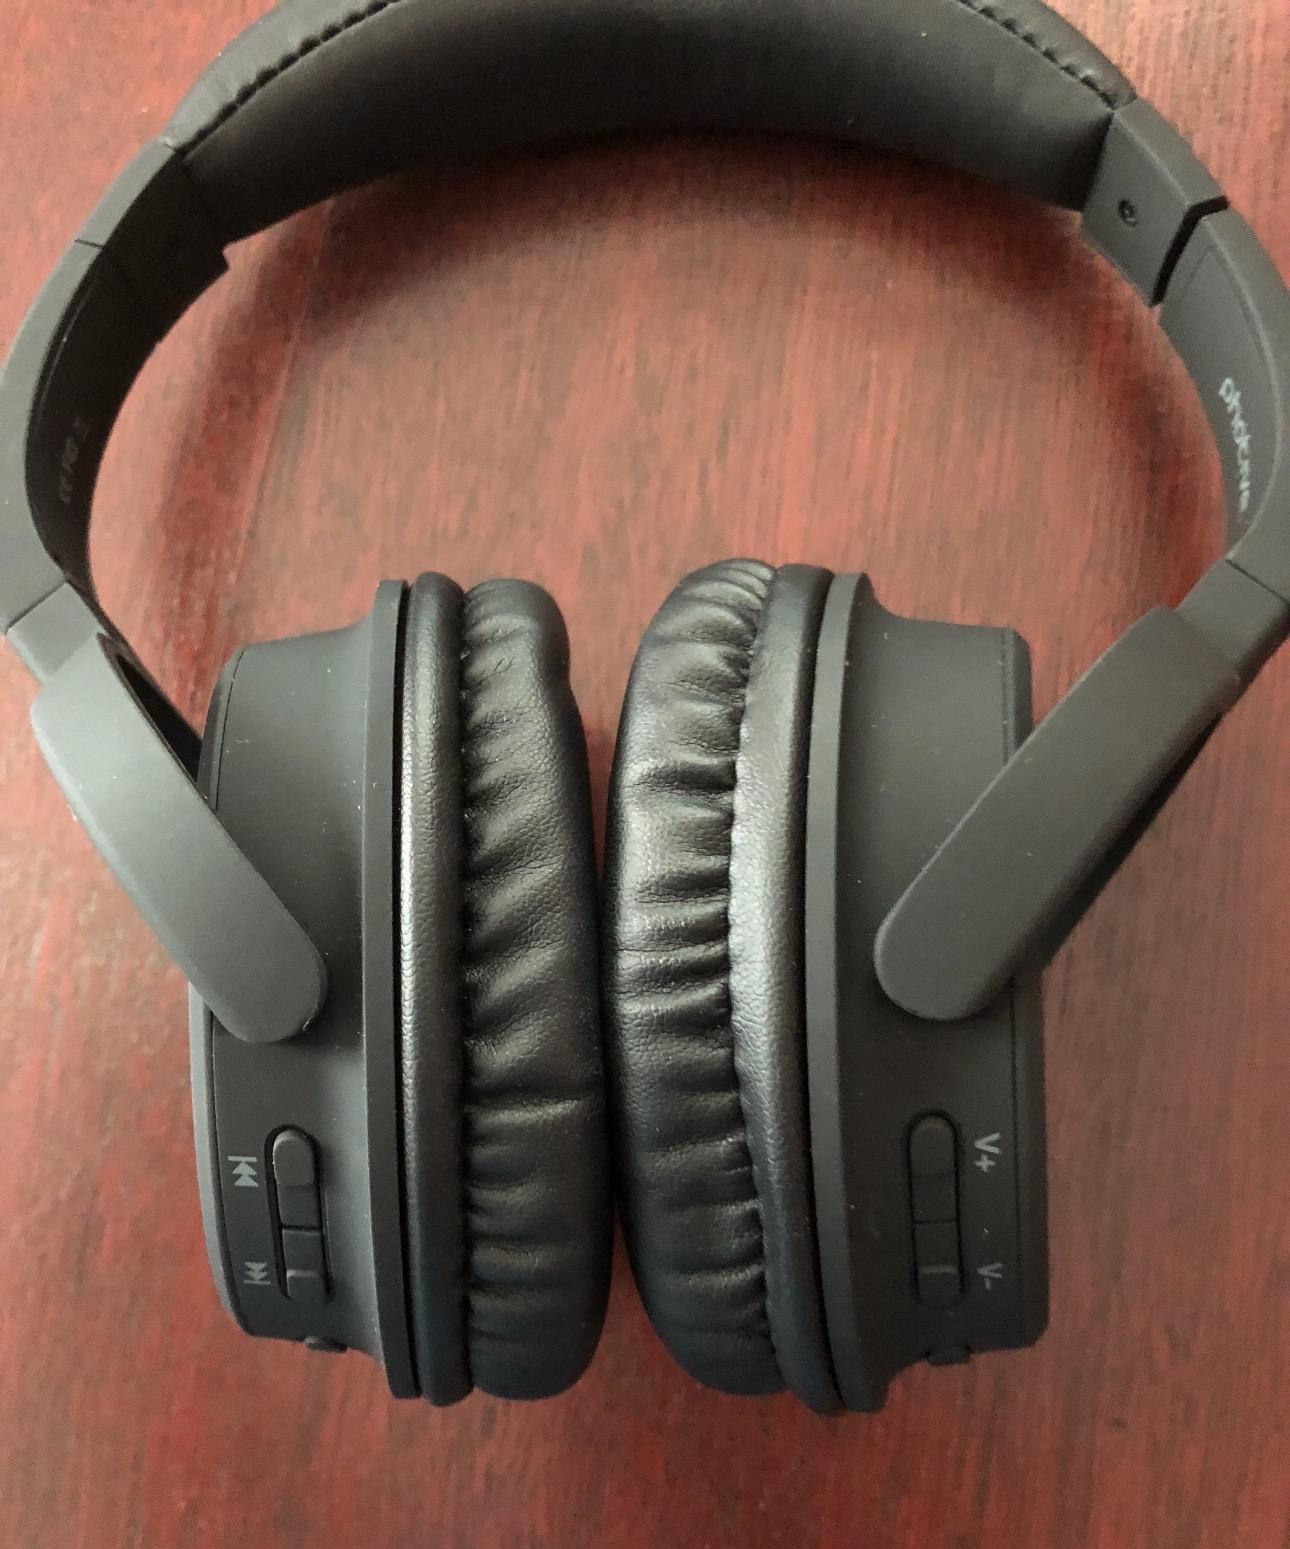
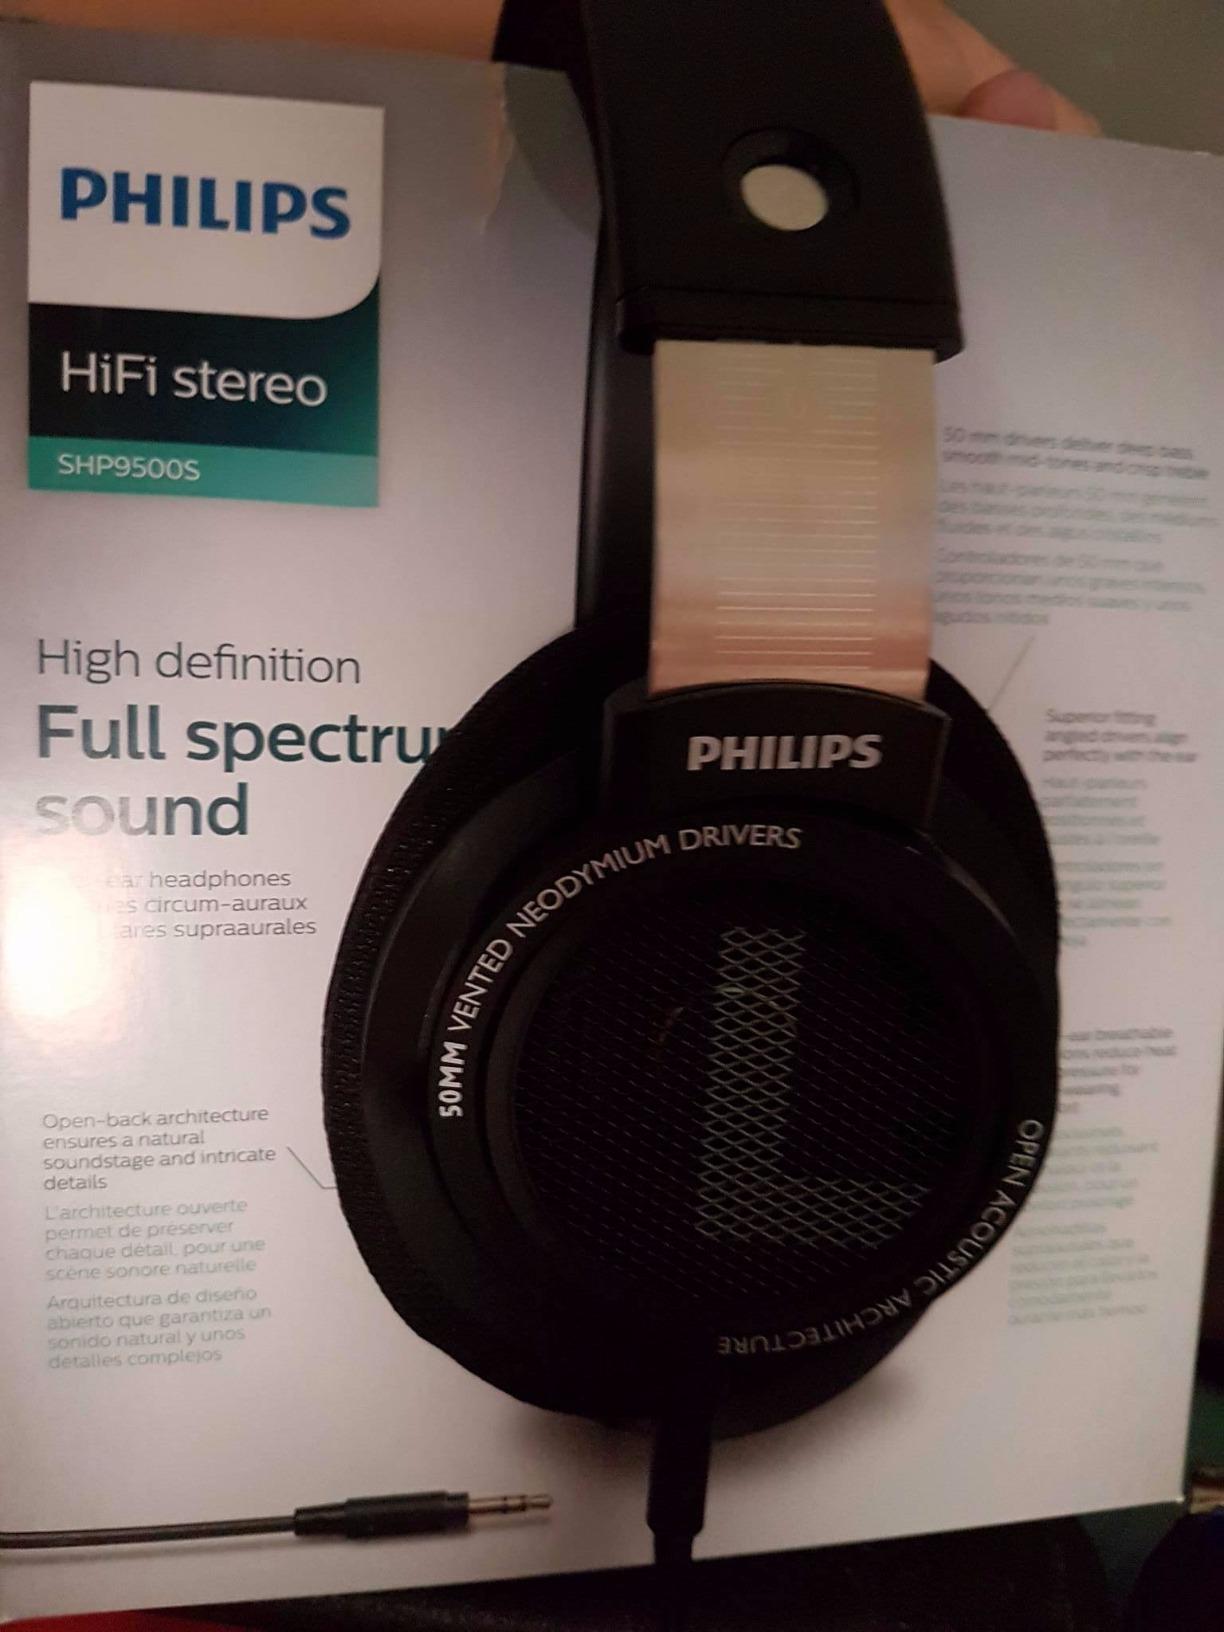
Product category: headphones
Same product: no